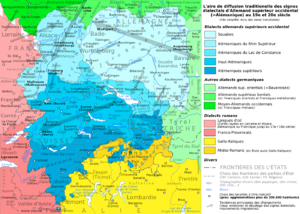
Le secteur de distribution traditionnel des dialectes allemands supérieurs occidentaux (=alémanique) au 19e et 20e siècle. Source
Le suisse allemand désigne l'ensemble des dialectes alémaniques parlés en Suisse. Généralement, le terme comprend aussi les dialectes du Liechtenstein. Les dialectes suisses allemands sont étroitement apparentés à l'alsacien, aux dialectes de la région sud-ouest de l'Allemagne, aux dialectes du Vorarlberg autrichien et à ceux des villages Walser des Alpes italiennes.
En raison de la situation géographique de l'Allemagne, située au centre de l'Europe à un carrefour de peuples, et de la réalisation tardive de son unité, celle-ci connaît de nombreux noms différents qui varient selon les langues, inspirés par les peuples qui l'ont composée : ainsi l'Allemagne est désignée en allemand Deutschland, en anglais Germany, en polonais Niemcy.
L’Alsace est une région culturelle et historique de l’est de la France à la frontière avec l'Allemagne et la Suisse. Ses habitants sont appelés les Alsaciens.
L’alémanique est un ensemble de dialectes parlés en Suisse, dans le Sud-Ouest de l'Allemagne, en France, dans l'Ouest de l'Autriche, au Liechtenstein et dans le Nord de l'Italie, par 6,5 millions de personnes. Historiquement, l'alémanique est un ensemble de langues qui s'est développé dans le bassin de peuplement des Alamans. L'aire linguistique des Alamans, appelée Alémanie correspond au prolongement historique de la province romaine de Germanie supérieure.
Le haut alémanique est un dialecte germanique de type allemand supérieur alémanique, parlé dans la Suisse alémanique et le Liechtenstein, dans la région méridionale du pays de Bade et dans le Sundgau en Alsace, ainsi que dans le Voralberg, l’État fédéré le plus occidental de l’Autriche.
Au Liechtenstein, tout comme dans la partie germanophone de la Suisse, la langue usuelle est un dialecte alémanique, en l'occurrence le liechtensteinois, un dialecte proche de l'alsacien, sauf à Triesenberg, où on parle un dialecte proche du haut-valaisan. L’allemand standard est néanmoins la langue officielle de l’administration.
« Alsacien » est la dénomination donnée aux parlers alémaniques et franciques traditionnels d'Alsace. Ces langues régionales sont qualifiées de « dialectes » dans le sens où leur grammaire et leur graphie ne sont pas codifiées. La langue normalisée utilisée pour les transcrire est aujourd'hui l'allemand standard. Toutefois, tous ces « dialectes » ont une origine linguistique antérieure — située autour du IVᵉ et du Vᵉ siècle — et commune à celle de l'allemand standard qui n'a, lui, émergé qu'à partir du XVᵉ siècle.
Le Liechtenstein, en forme longue la principauté de Liechtenstein, est un pays alpin d'Europe centrale, sans accès à la mer, bordé par la Suisse à l'ouest et au sud et par l'Autriche à l'est et au nord. Sa superficie est de 160 km², avec une population estimée à 38 000 habitants. Sa capitale est Vaduz et sa plus grande agglomération Schaan. Le Liechtenstein possède un des plus hauts PIB par habitant au monde en 2017 selon The World Factbook. Le pays a également un des taux de chômage les plus bas au monde.
La question des langues en Suisse est une composante culturelle et politique centrale de la Suisse. L'allemand, le français, l'italien et le romanche sont les quatre langues nationales de la Suisse ; les trois premières étant en usage officiel pour les rapports à la Confédération. Les cantons déterminent leurs langues officielles en veillant à la répartition territoriale traditionnelle des langues et en prenant en considération les minorités linguistiques autochtones.